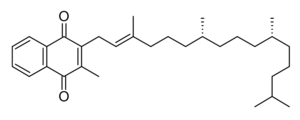
Fyllokinon
Fyllokinon, også Vitamin K₁, er en polycyklisk aromatisk keton, baseret på 2-methyl-1,4-naphthoquinone, med en 3-fytyl substituent.